Lumumba Government

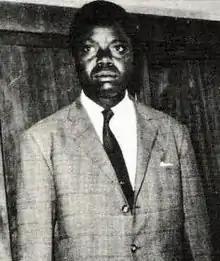
Moïse Tshombe, leader of CONAKAT and President of the declared State of Katanga

On 1 July Lumumba sent a wire to the UN to request membership, stating that the Congo "accepts without reservation the obligations stipulated in the Charter of the UN and undertakes to abide by the same in absolute good faith." UN Secretary-General Dag Hammarskjöld cabled the Foreign Ministry, pointing out the difficulty in admitting the country into the UN under its name in the face of another application for membership from the neighboring Congo, preparing for independence from French control. A delegation was sent from Brazzaville to resolve the matter with Kanza and Mandi. Problems of mutual concern between the two countries were also discussed. In the end, it was decided that the former Belgian Congo would be recognised as the Republic of the Congo or Congo-Léopoldville while the former French Congo would be known as the Congolese Republic or Congo-Brazzaville. The Lumumba Government also signed the Third Geneva Convention.